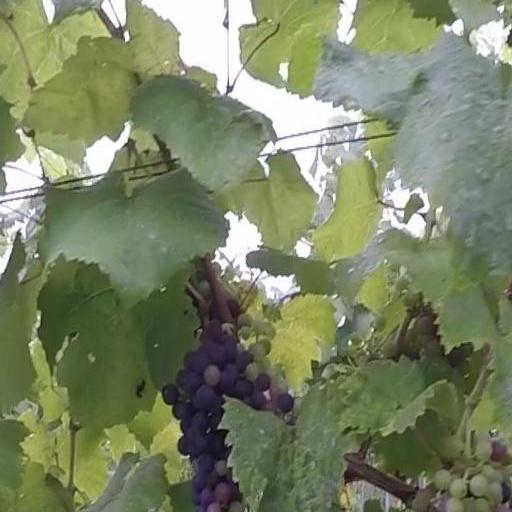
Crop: grape